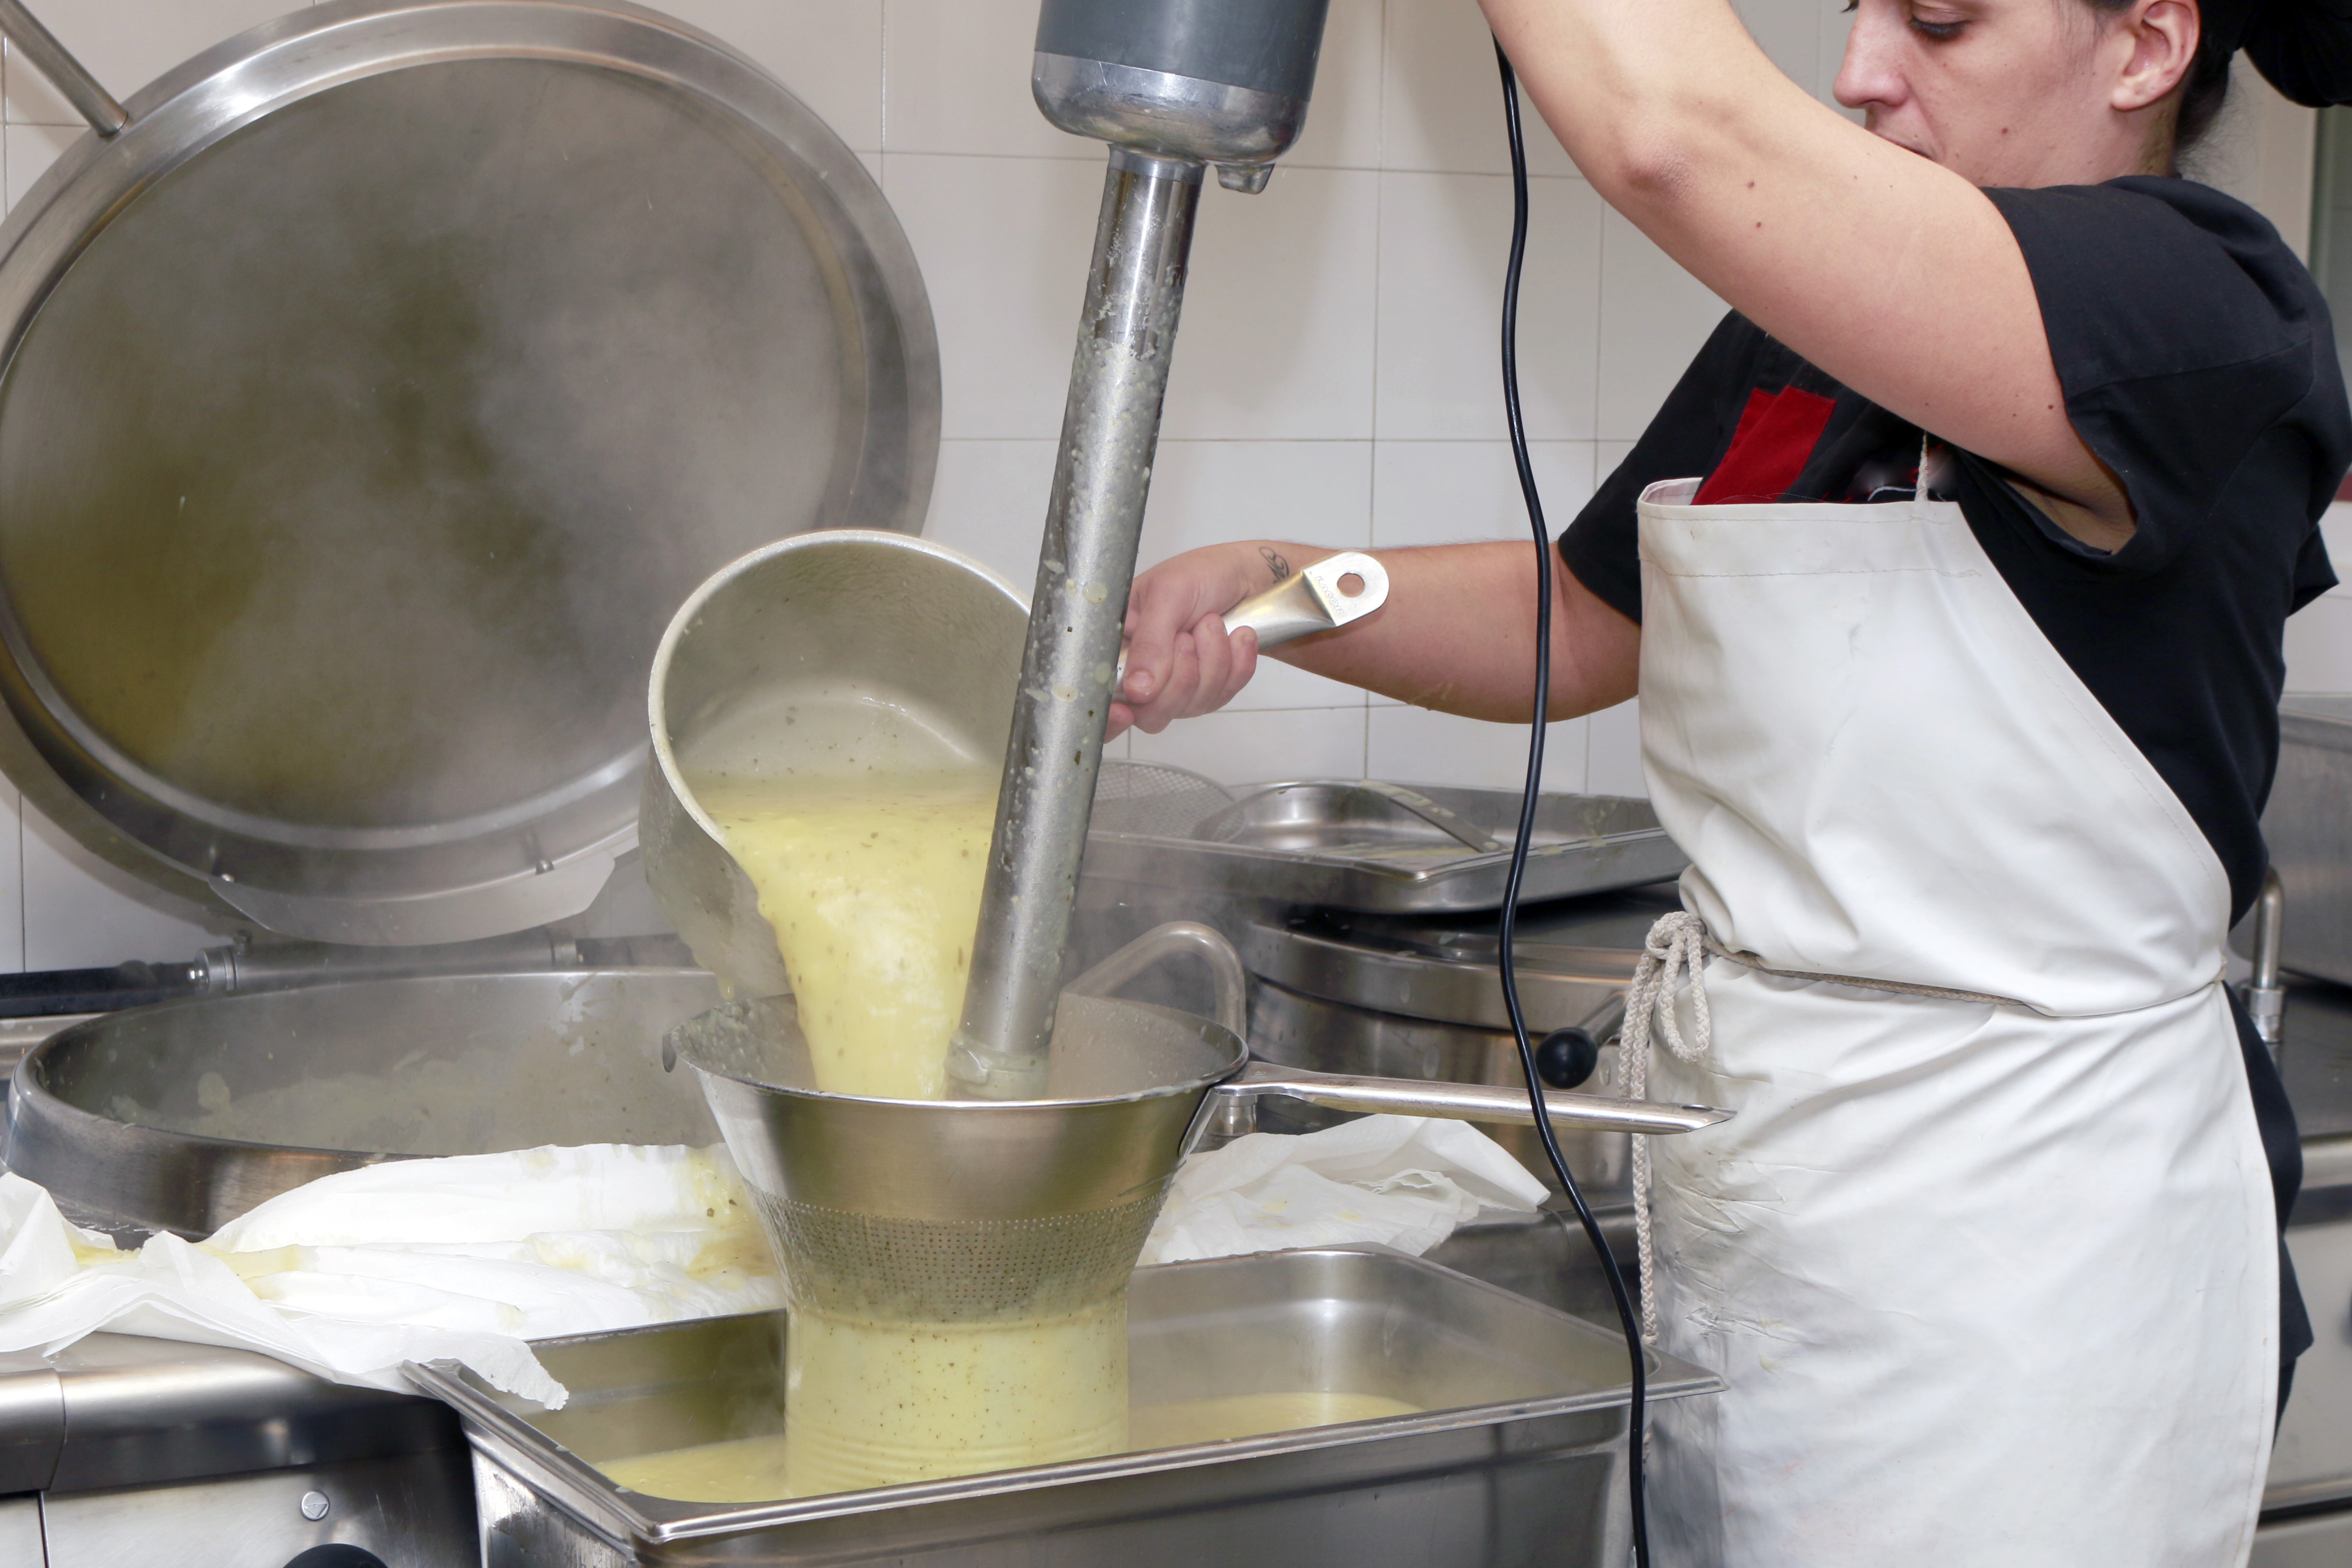
kitchen, cooking, soup, cook, food, Cheesemaking, cuisine, dairy